Massachusett dialects

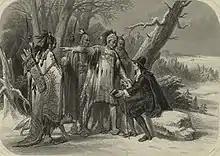
Engraving of Roger Williams meeting with members of the Narragansett. In addition to many words of Narragansett and Massachusett origin, Williams recorded some terms of Coweset in his 1643 "A Key into the Language of America."

The Wampanoag language , spoken by Wampanoag people also called Pokanoket, had historical variation due to the insular regions. The Wampanoag mainly lived in southeastern Massachusetts, with more historical communities on Cape Cod, the Elizabeth Islands, Martha's Vineyard, and Nantucket. Wampanoag also historically inhabited much of southeastern Rhode Island. The name of the people refers to the "east" or "dawn," from Massachusett "" . Contemporary speakers of the Massachusett language speak a revived Wampanoag dialect of the Wôpanâak Language Reclamation Project.